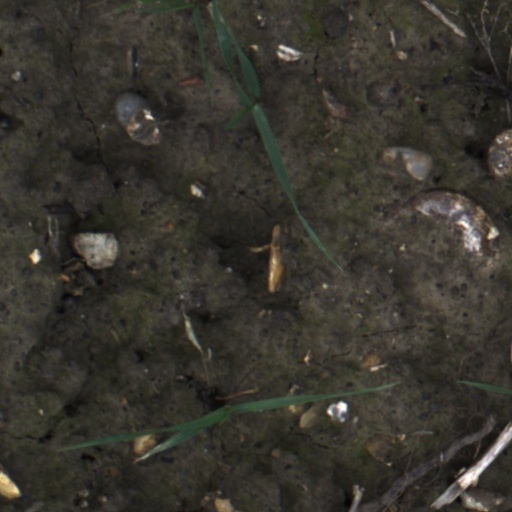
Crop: wheat